Thomas A. Edison, Inc.

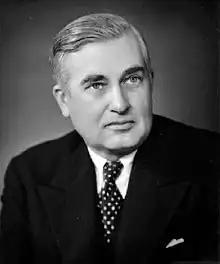
Charles Edison, president of the company 1927–57

In the 1920s the recording company began to lag in technical innovation, and also failed to attract recording stars of the same quality as its rivals Victor and Columbia. An attempt to market a long playing record in 1926 did not succeed, and the company did not begin recording electrically (with condenser microphones) until mid-1927, two years after the rest of the industry had adopted the process. In 1928 the company finally moved into radio with the purchase of the Splitdorf Radio Corp.